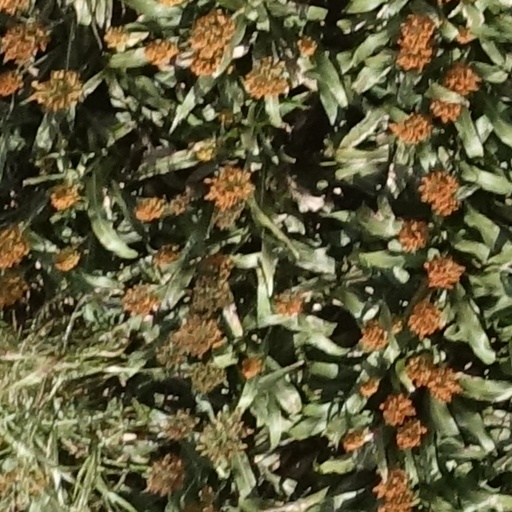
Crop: sorghum